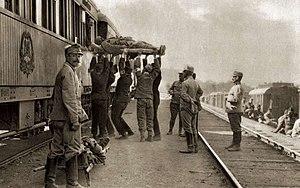
La 1ʳᵉ armée austro-hongroise est une grande unité de l'armée austro-hongroise pendant la Première Guerre mondiale. Elle est engagée sur le front de l'Est, successivement en Galicie, Pologne russe, Volhynie, puis sur le front roumain.